Question: Please indicate a possible affordance area of bicycle that can be used for sitting
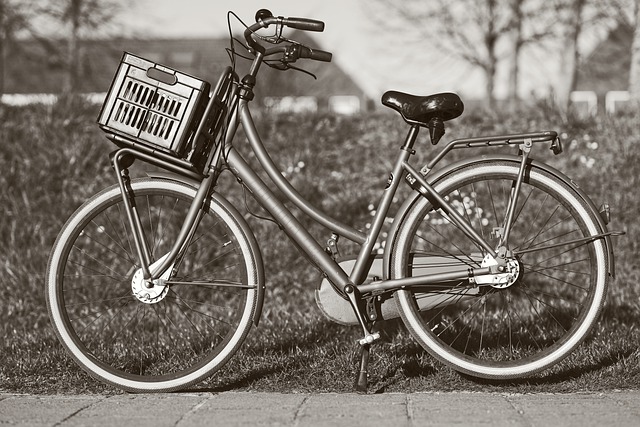
Answer: [376, 87.5, 472, 144.5]